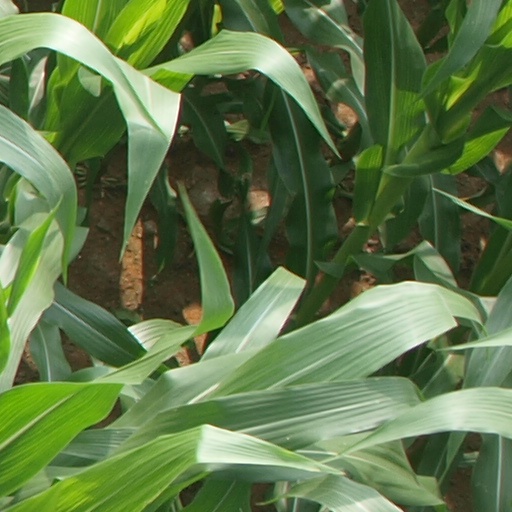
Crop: maize; corn